Climate of Norway

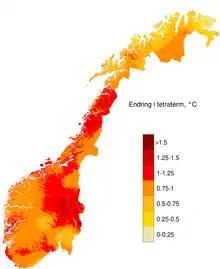

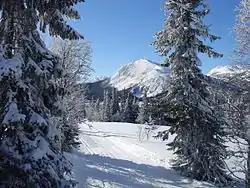
The inland valleys have reliable snow cover in winter; as here in Sigdal. Due to inversion, the valley floor is often colder than the hillsides above during winter.

Norway is among Europe's wettest countries, but with large variation in precipitation amount due to the terrain with mountain chains resulting in orographic precipitation but also creating rain shadows. In some regions, locations with vastly different precipitation amounts can be fairly close. Stryn Municipality (1661 mm) get 6 times as much precipitation as Skjåk 90 minutes drive away, Bergen has five times as much precipitation as Lærdal Municipality in the same region, and in the north Glomfjord (2141 mm) get 10 times as much precipitation as upper Saltdal (81 m) which is 68 km away as the crow flies.